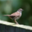
Label: bird